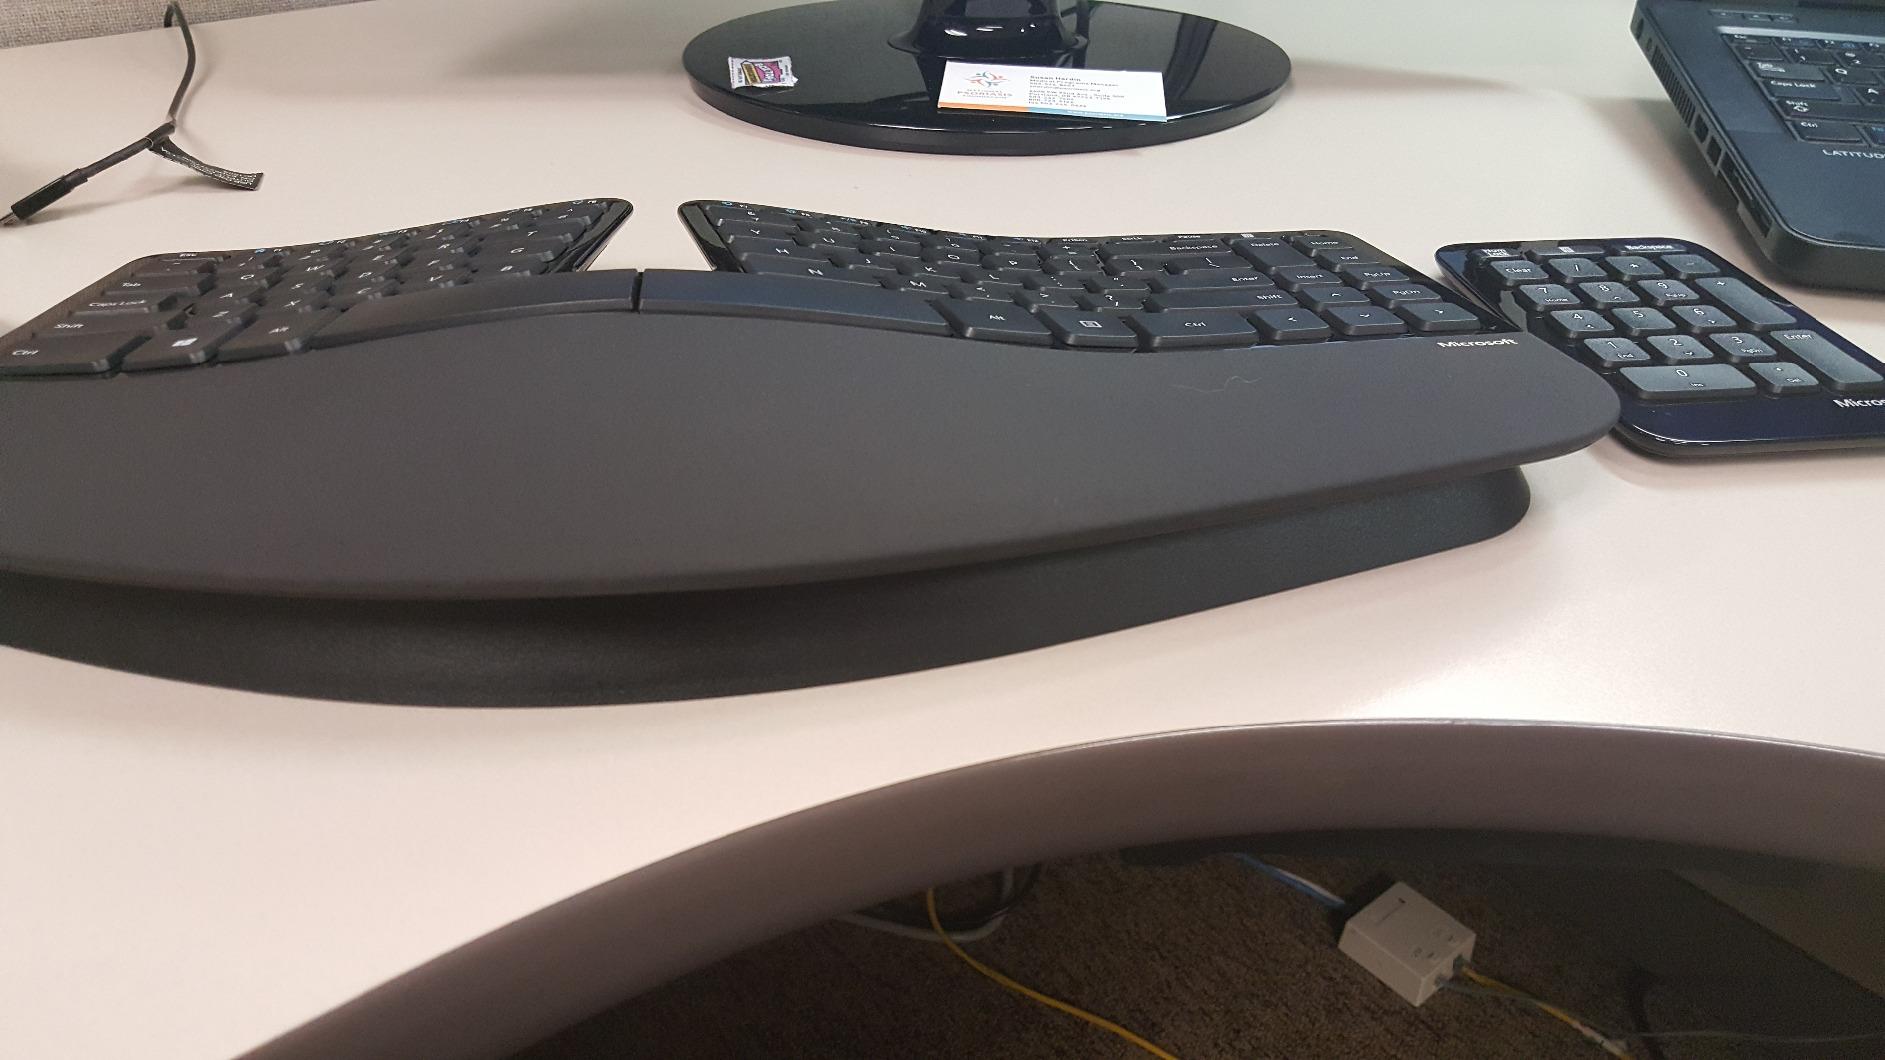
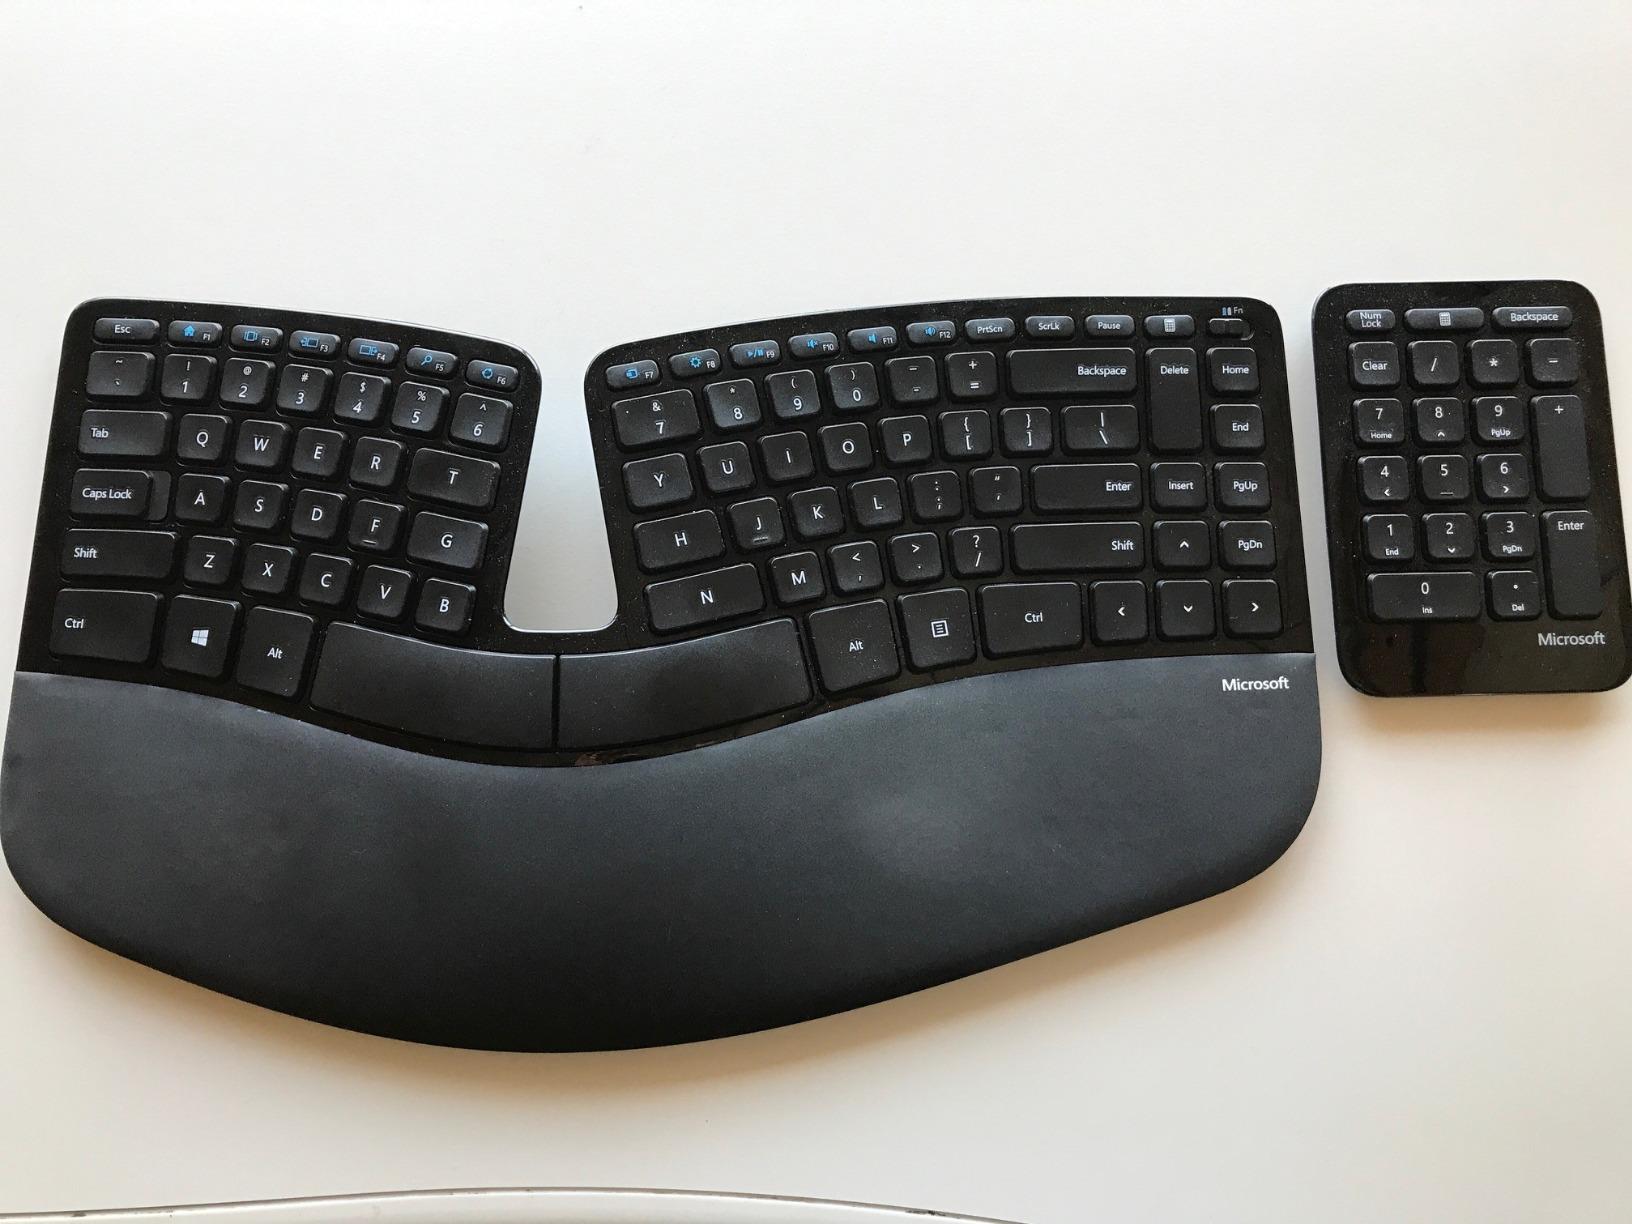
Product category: keyboard
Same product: yes